James Burke (boxer)

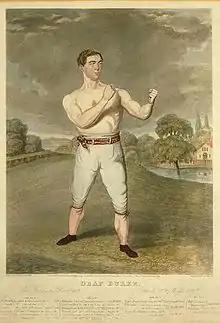
Hand-coloured aquatint by Charles Hunt, (after a painting by Henry Hoppner Meyer)

James "Deaf" Burke (8 December 1809 – 8 January 1845) was an English bare-knuckle boxer active from 1828 to 1843. He primarily competed in Southern England, though he also toured the United States from 1836 to 1838, fighting both exhibition matches and prizefights.